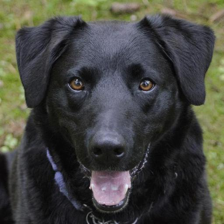
Label: animals